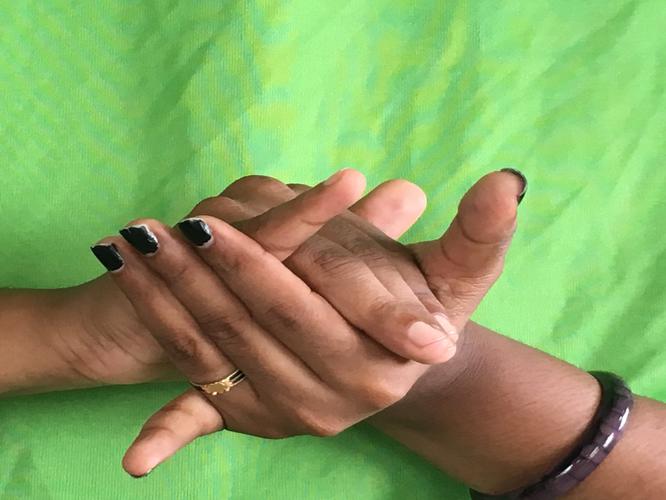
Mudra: Kurma
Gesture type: double_hand